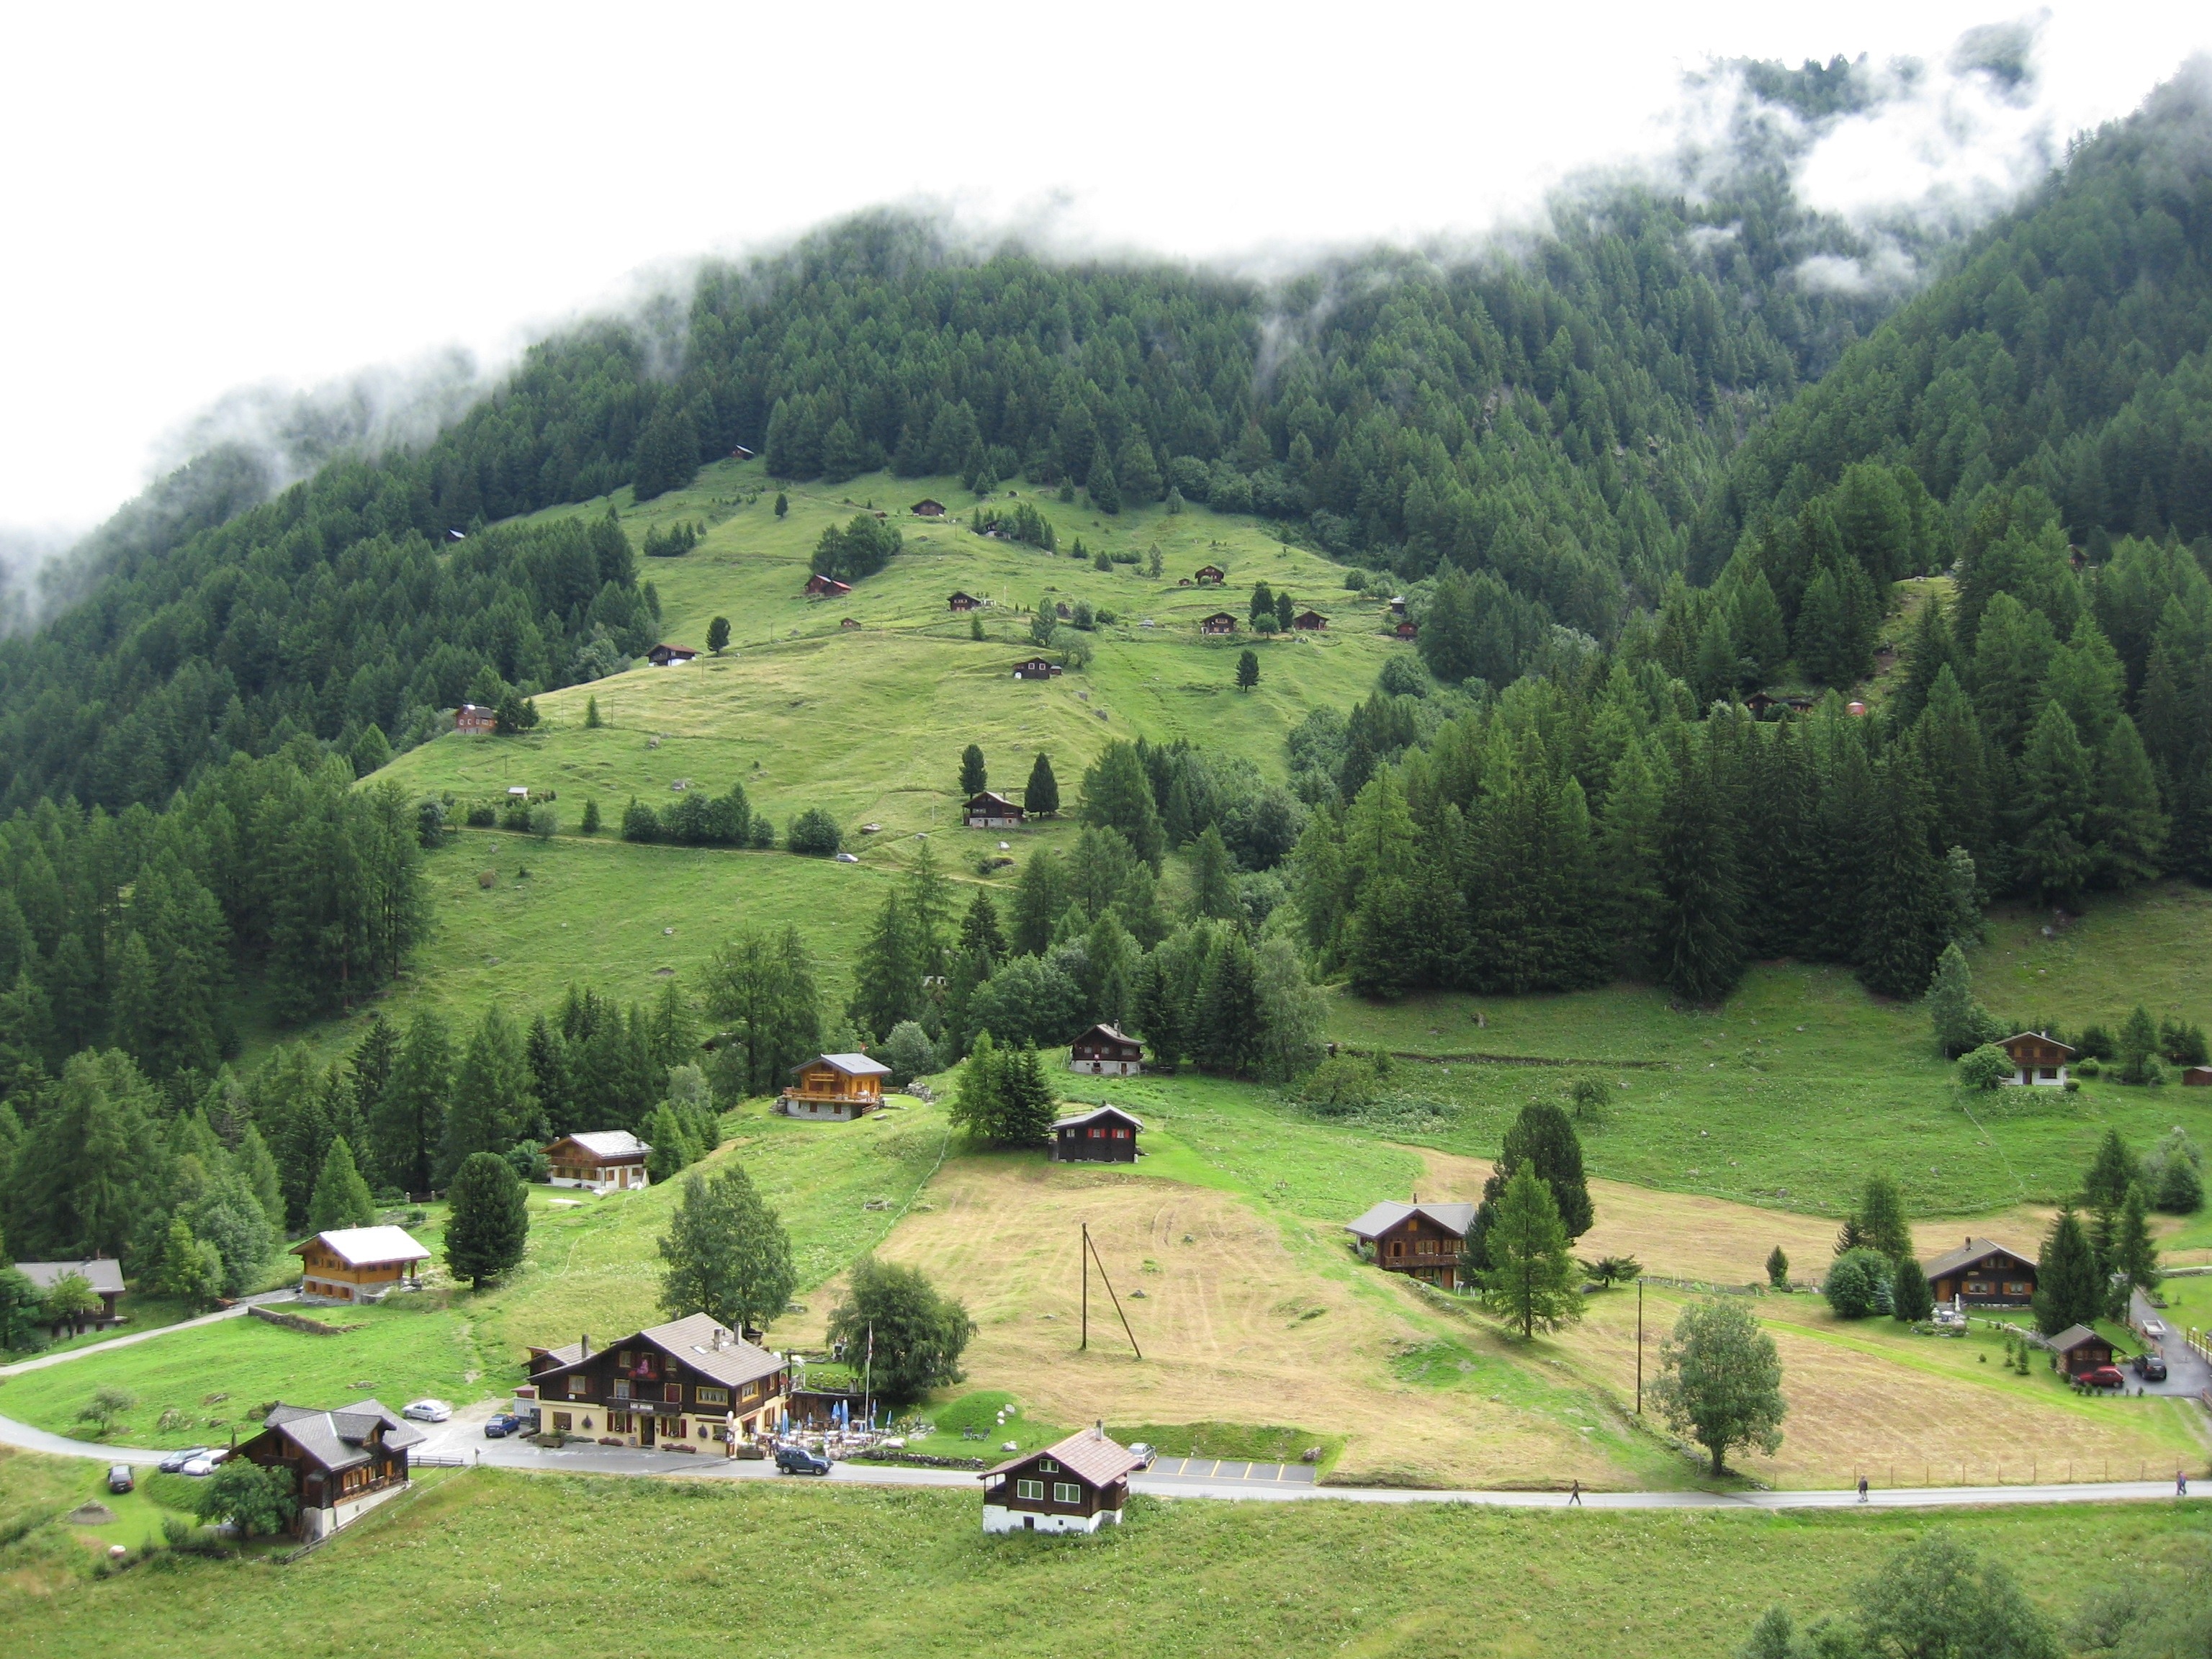
landscape, tree, forest, mountain, plant, wood, field, farm, meadow, hill, home, valley, mountain range, village, green, pasture, brown, highland, alps, grassland, homes, plantation, plateau, switzerland, ecosystem, farmers, seefeld, rural area, hill station, geographical feature, mountainous landforms, mountain valley